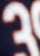
Number: 3